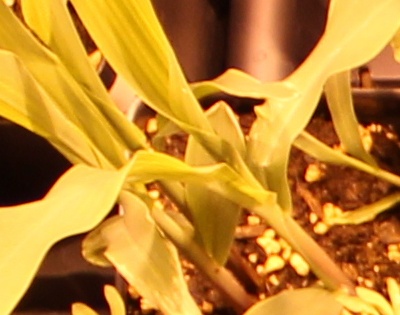
Label: Corn